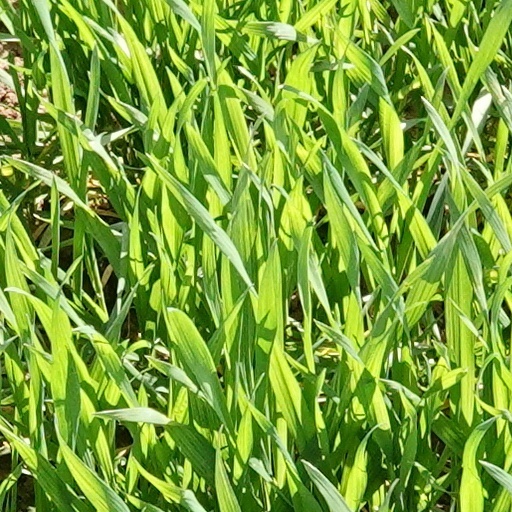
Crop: wheat